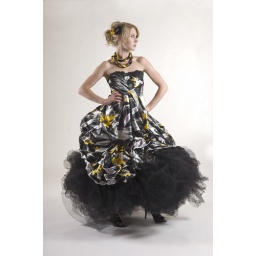
Young blond model in a colorful gown on white background